Christian Brothers College, Adelaide

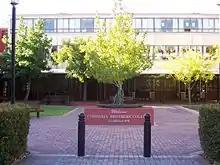
Entrance to secondary campus via Wakefield Street

In May 2014, the Royal Commission into Institutional Responses to Child Sex Abuse heard that a long line of Christian Brothers accused of child sex abuse were transferred to Christian Brothers College in Adelaide from 1919 to 1969.